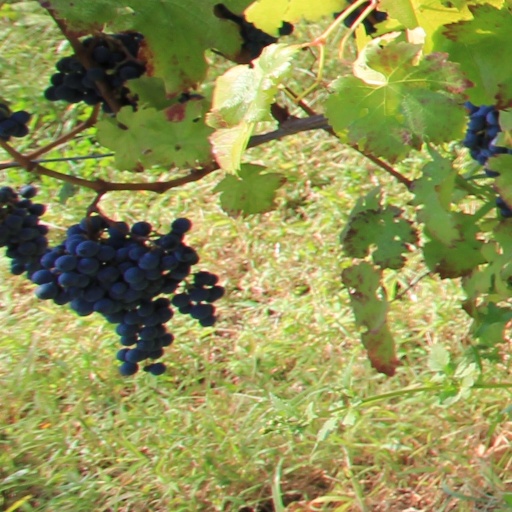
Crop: grape